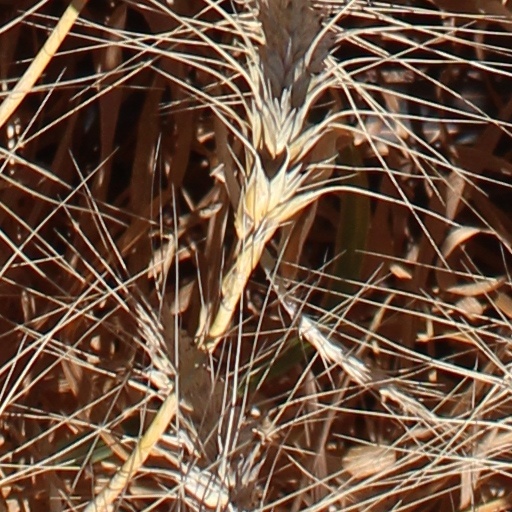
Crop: wheat